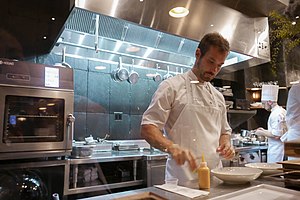
Ronny Emborg
Ronny Emborg 2017 i restauranten Atera in New York City
Ronny Emborg er en dansk gourmetkok.